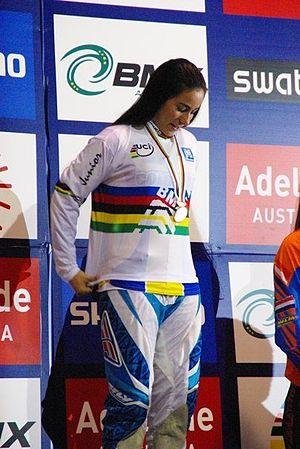
La Colombie, en forme longue la république de Colombie est une république constitutionnelle unitaire comprenant 32 départements. Le pays est situé dans le Nord-Ouest de l'Amérique du Sud ; il est bordé à l'ouest par l'océan Pacifique, au nord-ouest par le Panama, au nord par la mer des Caraïbes, au nord-est par le Venezuela, au sud-est par le Brésil, au sud par le Pérou et au sud-ouest par l'Équateur. La Colombie est le 26ᵉ plus grand pays par sa superficie et le 4ᵉ en Amérique du Sud. Avec plus de 49 millions d'habitants, la Colombie est le 28ᵉ pays le plus peuplé du monde et le 2ᵉ de tous les pays de langue espagnole après le Mexique. La Colombie est une moyenne puissance, la 4ᵉ plus grande économie d'Amérique latine, et la 3ᵉ en Amérique du Sud. La production de café, de fleurs, d'émeraudes, de charbon et de pétrole forme le principal secteur de l'économie colombienne.
Le sport en Colombie fait référence à la pratique du sport en Colombie. Les sports les plus populaires sont notamment le football, le baseball et le cyclisme.